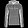
Label: Pullover